Praxinoscope

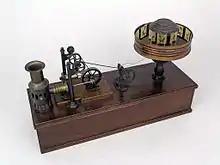
The kinematofor made by Ernst Plank, of Nuremberg, Germany: a variation of the praxinoscope, powered by a miniature hot air engine.

The praxinoscope was copied by several other companies. Ernst Plank offered several variations, including one that was automated by a small hot air engine.